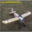
Label: airplane